John Sweet Distin

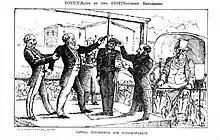
1869. William Porter (left) and Distin (right) as "exeter hall" liberal reformers.

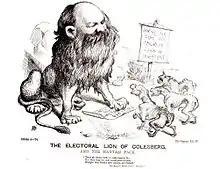
1874. Distin caricatured facing down a minority of conservative critics in his constituency who had objected to his support for liberal measures in Parliament.

He was elected as Member of the Cape Parliament, for the Middelburg and Fort Colesberg district.